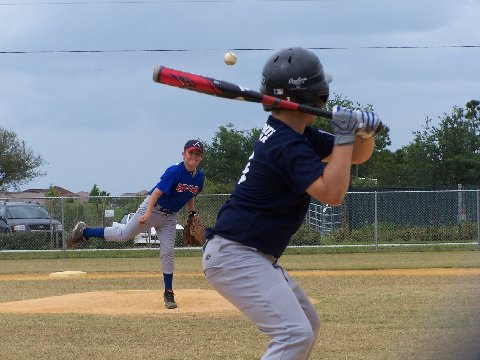
một cậu bé đang giơ gậy lên cao và quan sát đường bay của quả bóng chày